Changi Airport MRT station

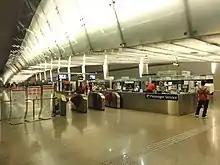
The concourse area at the platform level. A set of faregates separate the paid and unpaid areas.

In October 1998, the contract for the construction of Changi Airport station was awarded to a joint venture between Kumagai Gumi and Sembawang Engineering and Construction for . The contract included the construction of the station and associated tunnels, a new baggage tunnel between Terminals 2 and 3, and a new vehicular underpass to serve Terminal 3. CPG Consultants, which was designing Terminal 3, provided 20 staff to assist the LTA team on the line extension.